Kingsglaive: Final Fantasy XV

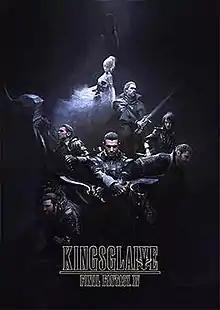
Key visual, depicting the central cast

is a 2016 Japanese animated fantasy film directed by Takeshi Nozue and scripted by Takashi Hasegawa from a story by Kazushige Nojima and Saori Itamuro. Developed primarily by Square Enix's exclusive CGI studio Visual Works, "Kingsglaive" is based on the setting and story of the video game "Final Fantasy XV", which is thematically connected to the "Fabula Nova Crystallis" subseries. "Kingsglaive: Final Fantasy XV" was released theatrically in July 2016 in Japan by Aniplex, and received a limited theatrical run in August in North America by Stage 6 Films. Digital and physical home video versions were released three months later in October, and the film was bundled with different editions of "Final Fantasy XV" alongside "".